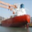
Label: ship